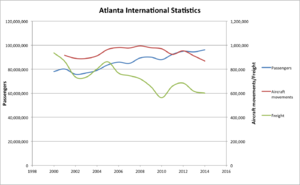
L’aéroport international Hartsfield-Jackson d’Atlanta est le plus grand aéroport des États-Unis et du monde par son trafic.